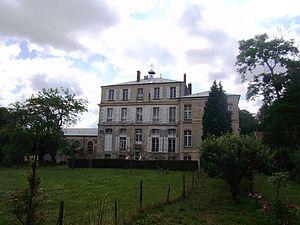
Château de Ballainvilliers (91)